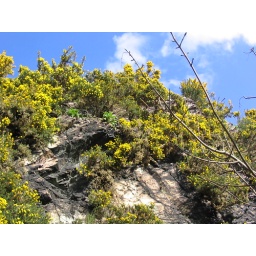
More gorse, yellow in color, sky is blue.